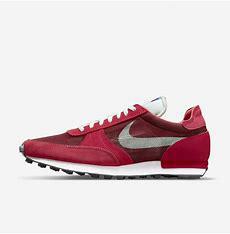
Brand: Nike
Model: Dbreak Type